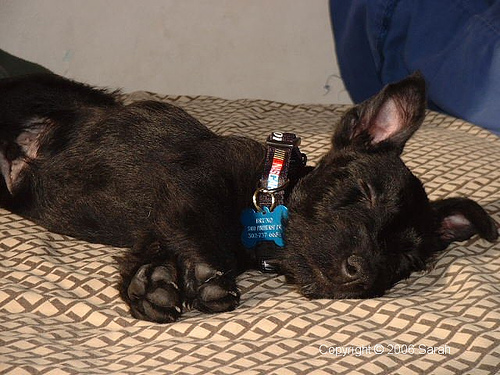
Animal: dog
Breed: scottish_terrier